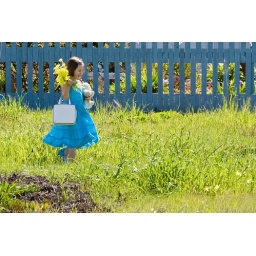
Little Girl picking Spring Flowers in a pretty blue dress with purse and teddy bear